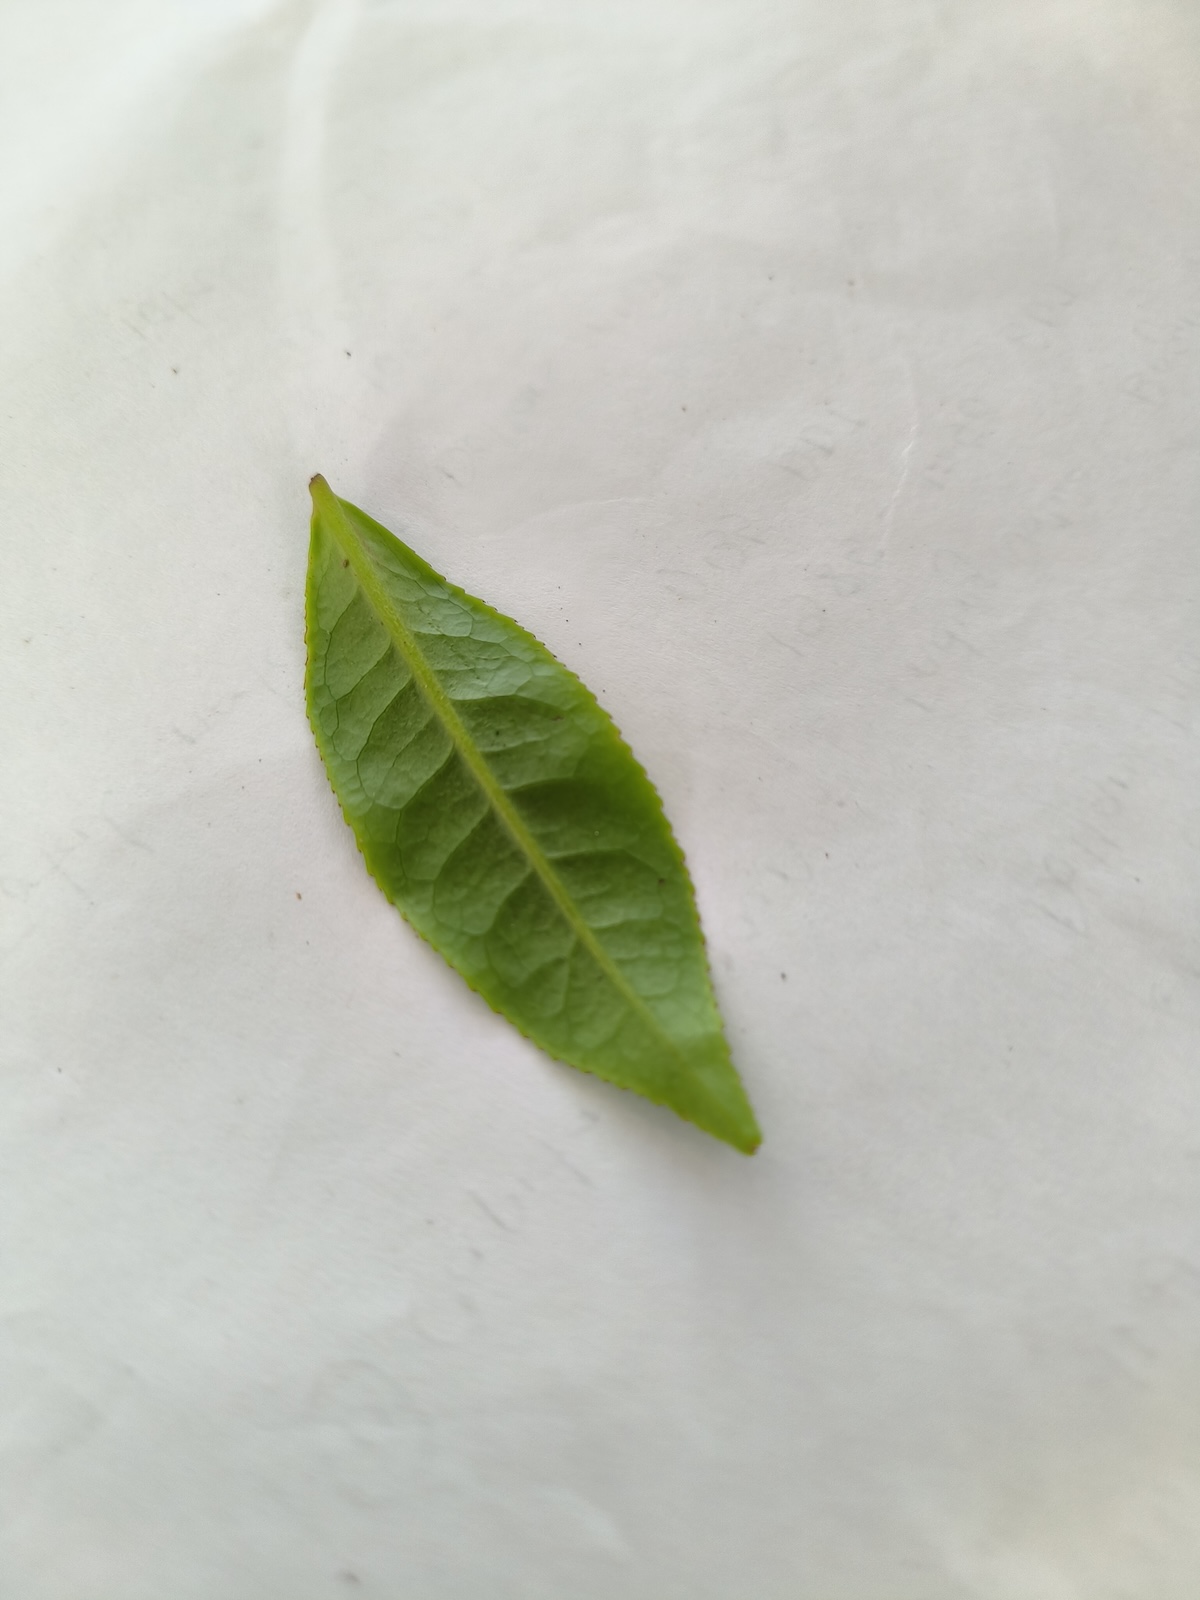
Label: Healthy leaf